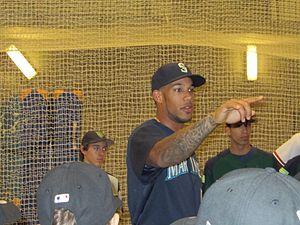
La saison 2012 des Mariners de Seattle est la 36ᵉ saison en Ligue majeure de baseball pour cette franchise.